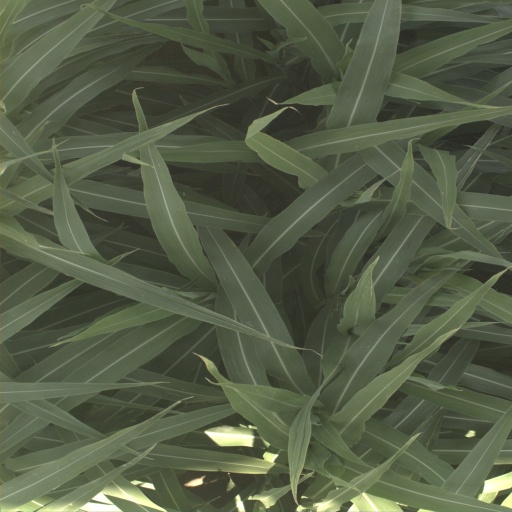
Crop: sorghum